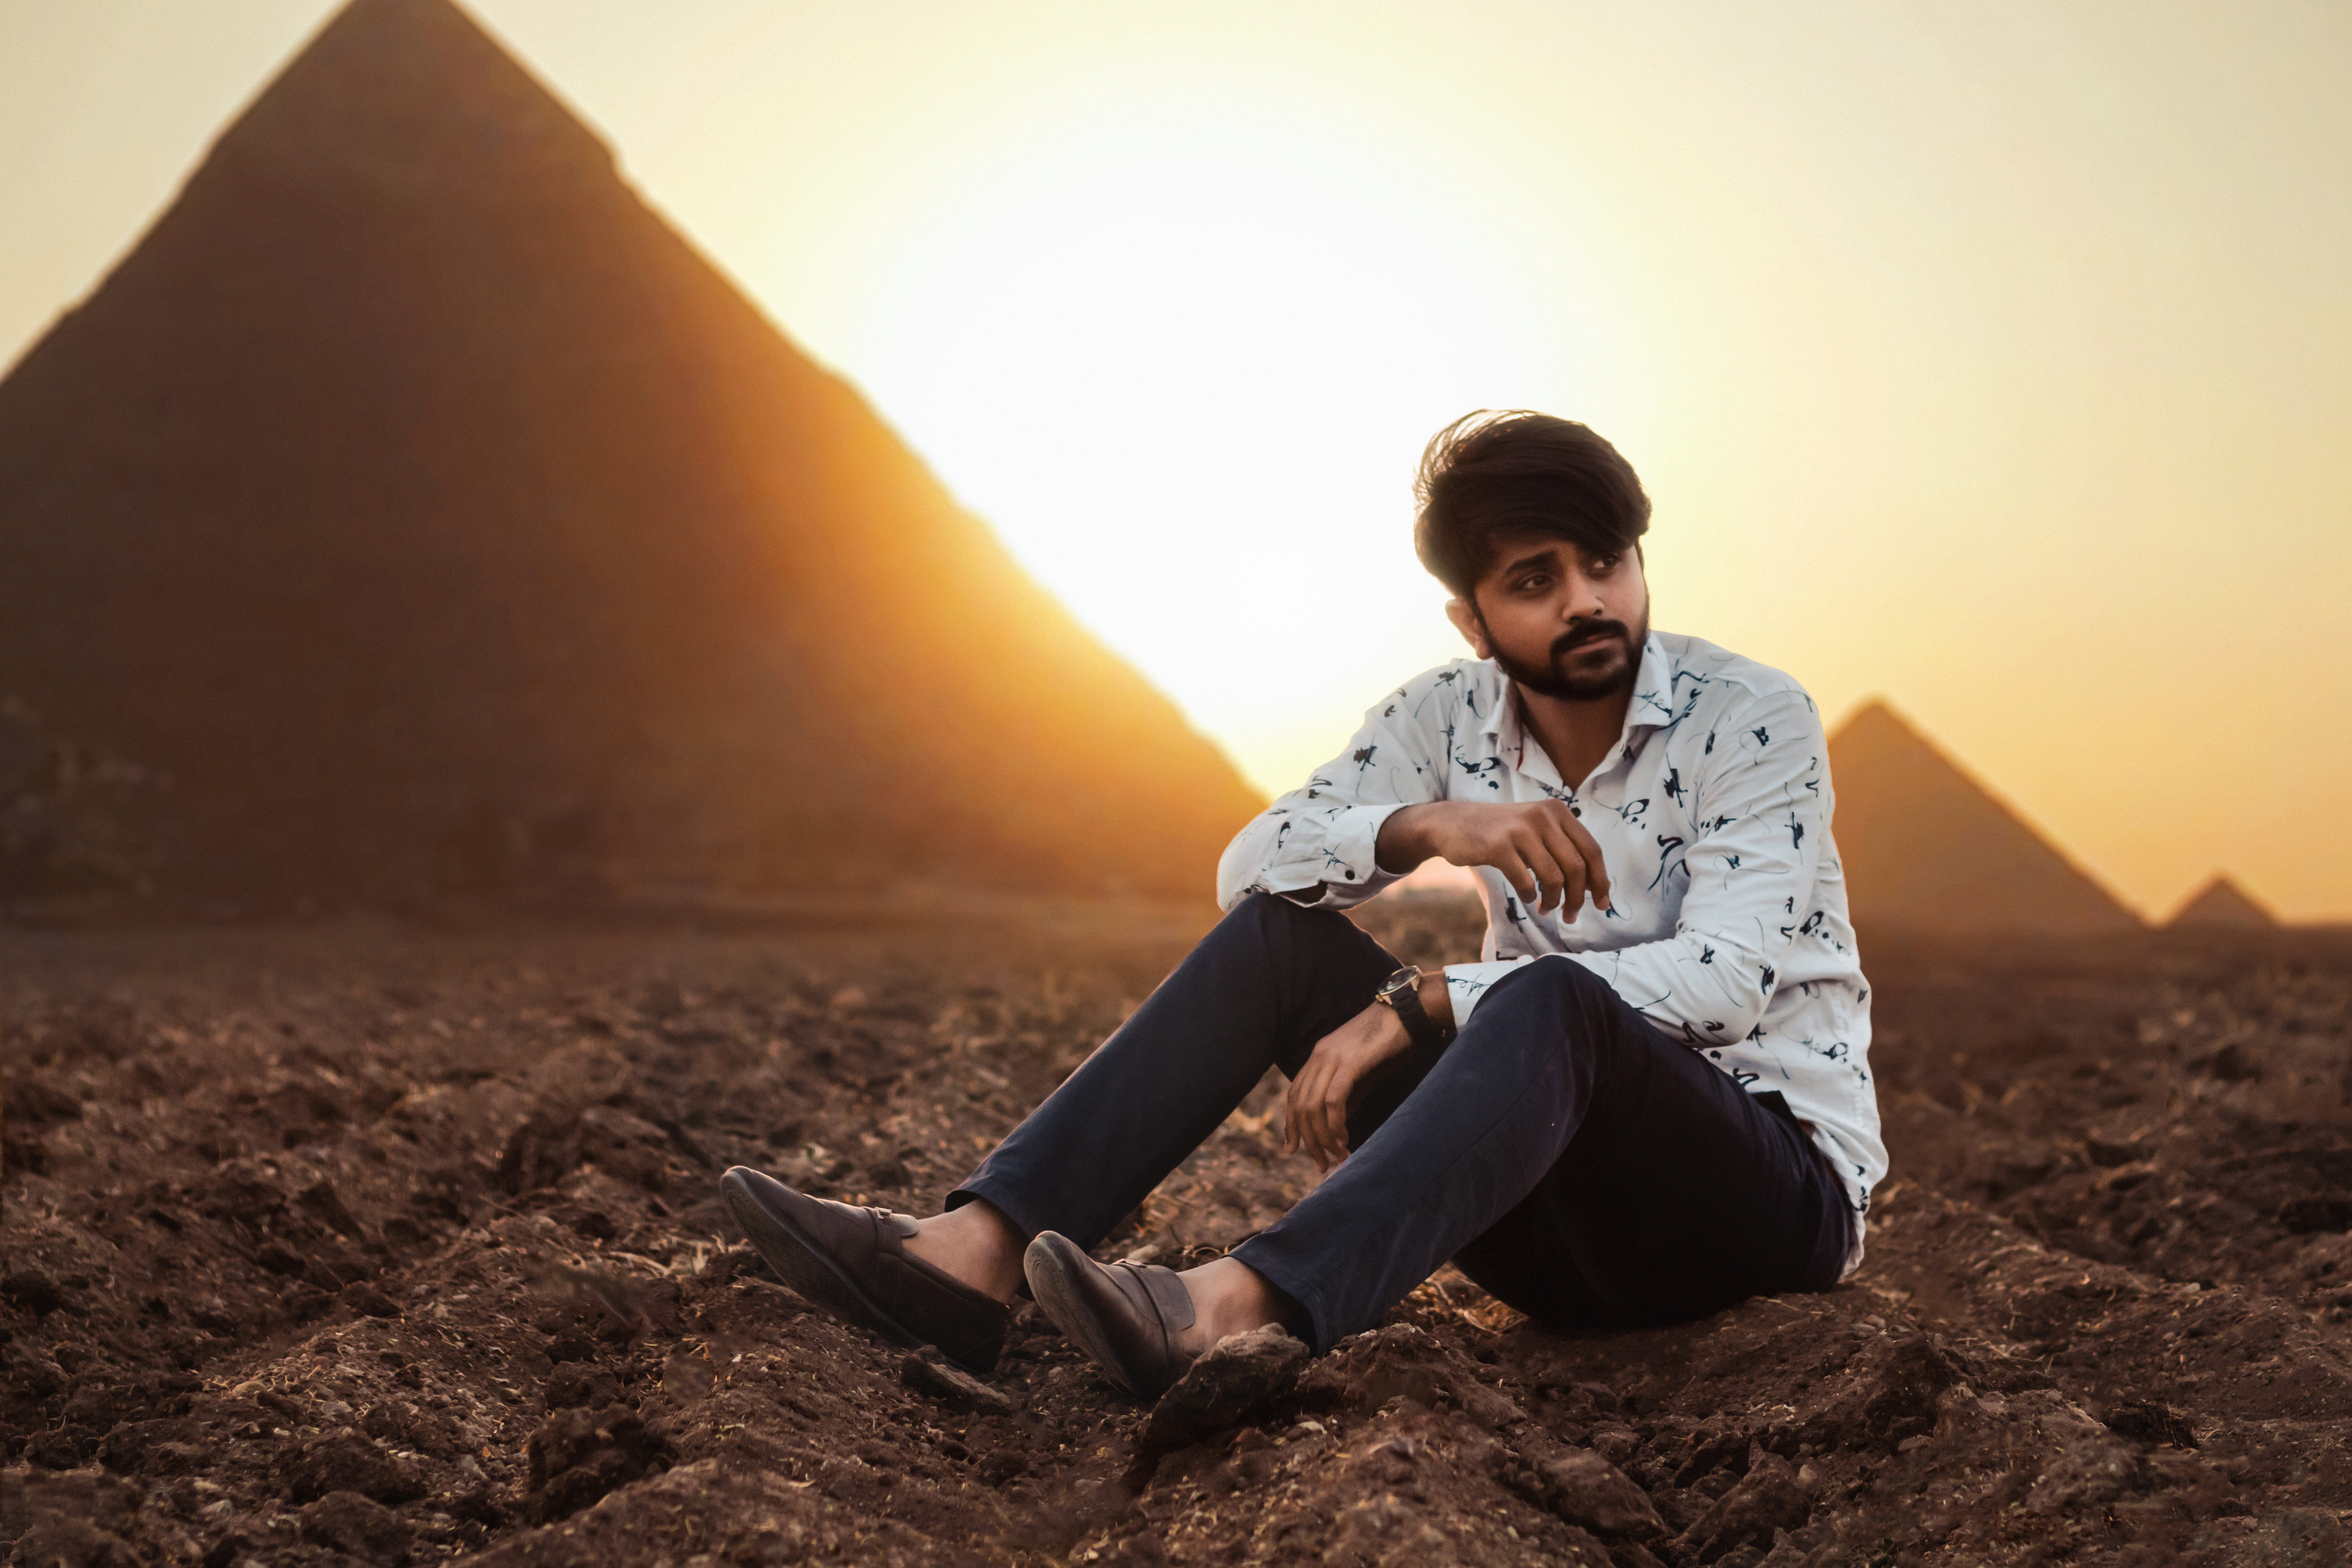
man, People in nature, sitting, soil, photography, pyramid, landscape, stock photography, sunlight, travel